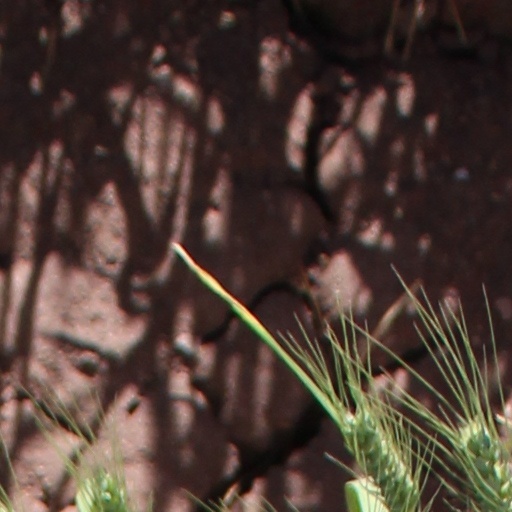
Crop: wheat